George Baker (died 1723)

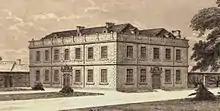
Crook Hall

Baker was the only son of George Baker of Crook Hall and his wife Elizabeth Davison, daughter of Samuel Davison of Wingate Grange, county Durham. He was the nephew of Thomas Baker the antiquarian. He succeeded his father who died in 1699 and rebuilt Crook Hall. Before 1713, he married Elizabeth Conyers, daughter of Thomas Conyers of Elemore.